GloZell

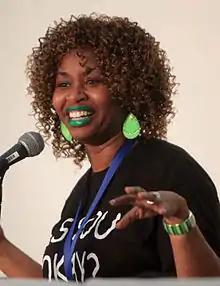
GloZell in 2014

GloZell Lynette Green (born July 30, 1972), better known mononymously as GloZell, is an American YouTube personality. GloZell established her YouTube channel in 2008, with video interviews, comedy about her life and song parodies. By 2015, the channel had accumulated more than four million subscribers and more than 700 million total views. Her most popular videos include her cinnamon challenge video, which has accumulated more than 60 million views, and "My Push up Bra will help me get my man" video, with more than 25 million views. She gained wide notice when her blog about meeting Elijah Wood was mentioned by the actor during a 2011 interview on "Jimmy Kimmel Live!". In 2012, she appeared in the web series "Dr. Fubalous".